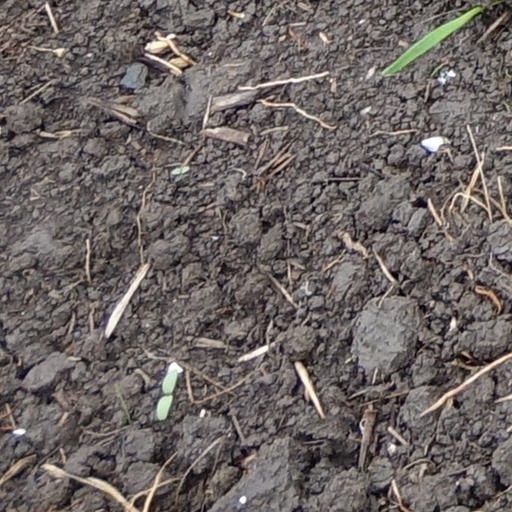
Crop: wheat